Vinayakbuva Utturkar

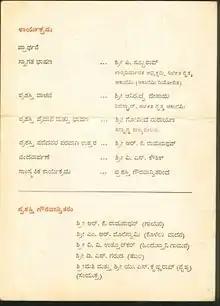
Vinayakbuva Utturkar Award information

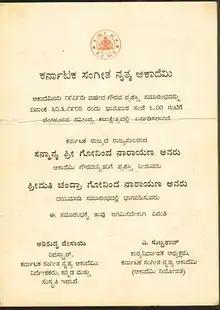
Vinayakbuva Utturkar Award details

Throughout his musical career, Utturkar was accompanied by many renowned musicians such as Ustad Ahmed Jan Thirakwa, R. K. Bijapure and many others, at public performances and at All India Radio.